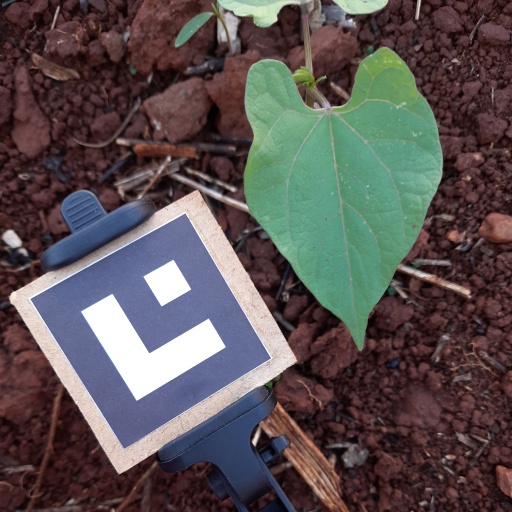
Observations: wavy surface, no eating holes, under shade